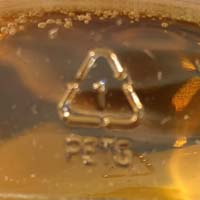
Plastic recycling code class: 1_polyethylene_PET